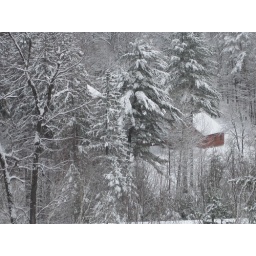
view from window by my computer